Jack Fingleton

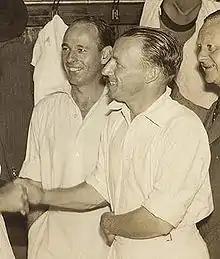
Fingleton (c) with Bradman (r)

Throughout his career as player and journalist, Fingleton persistently came into personal conflict with Don Bradman, one of the captains under whom Fingleton played, damaging the reputations of both. Bradman characteristically held his silence during Fingleton's lifetime. Bradman was known for his reserved personality, did not drink and often eschewed social activities with teammates, preferring to privately listen to music or read. Combined with his success, he gained a reputation for cockiness. In the 1930s, Australia had been divided along sectarian lines, with those of Irish descent such as Fingleton being Catholic and Anglo-Australians such as Bradman being predominantly Protestant, leading to speculation that the tension was fuelled by religion. During the 1936–37 Ashes series in Australia, four Catholics—leading bowler Bill O'Reilly, leading batsman and vice-captain Stan McCabe, Leo O'Brien and Chuck Fleetwood-Smith—were summoned by the Board of Control to respond to allegations that they were undermining Bradman. Fingleton was not invited, speculated to be due to his journalistic background, but Bradman later alleged that he was the ringleader. After that, Bradman's relationship with O'Reilly and Fingleton never recovered. When Bradman was dismissed in his final Test innings in 1948 for a duck, Fingleton and O'Reilly were reported to have laughed hysterically in the pressbox, causing E. W. Swanton to comment, "I thought they were going to have a stroke." Bradman later wrote after both had died: "With these fellows out of the way, the loyalty of my 1948 side was a big joy and made a big contribution to the outstanding success of that tour".